Everyone Says I Love You

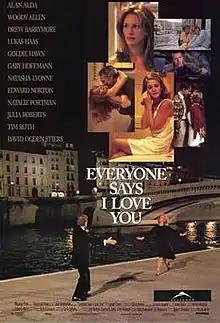
Theatrical release poster

Everyone Says I Love You is a 1996 American musical romantic comedy film written and directed by Woody Allen. It stars Alan Alda, Allen, Drew Barrymore, Lukas Haas, Goldie Hawn, Gaby Hoffmann, Natasha Lyonne, Edward Norton, Natalie Portman, Julia Roberts, Tim Roth, and David Ogden Stiers. Set in New York City, Venice, and Paris, it features singing by actors not usually known for musical roles. The film was a box-office bomb, but is among the more critically successful of Allen's films, with "Chicago Sun-Times" critic Roger Ebert even ranking it as one of Allen's best.